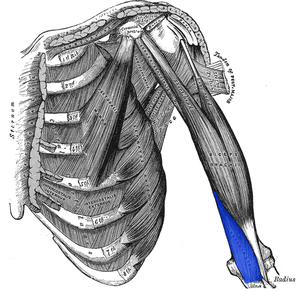
Le muscle brachial est un muscle du bras. Il est situé dans la loge antérieure du bras, dans un plan profond. Il s'insère sur la moitié distale de la diaphyse de l'humérus en haut et se dirige verticalement pour s'insérer sur la face antérieure de l'ulna en bas. Le muscle brachial est vascularisé par plusieurs branches de l'artère brachiale. Il est essentiellement sous le contrôle du nerf musculocutané et permet la flexion du coude.